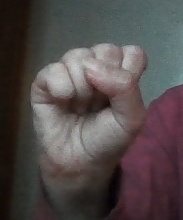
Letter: saad